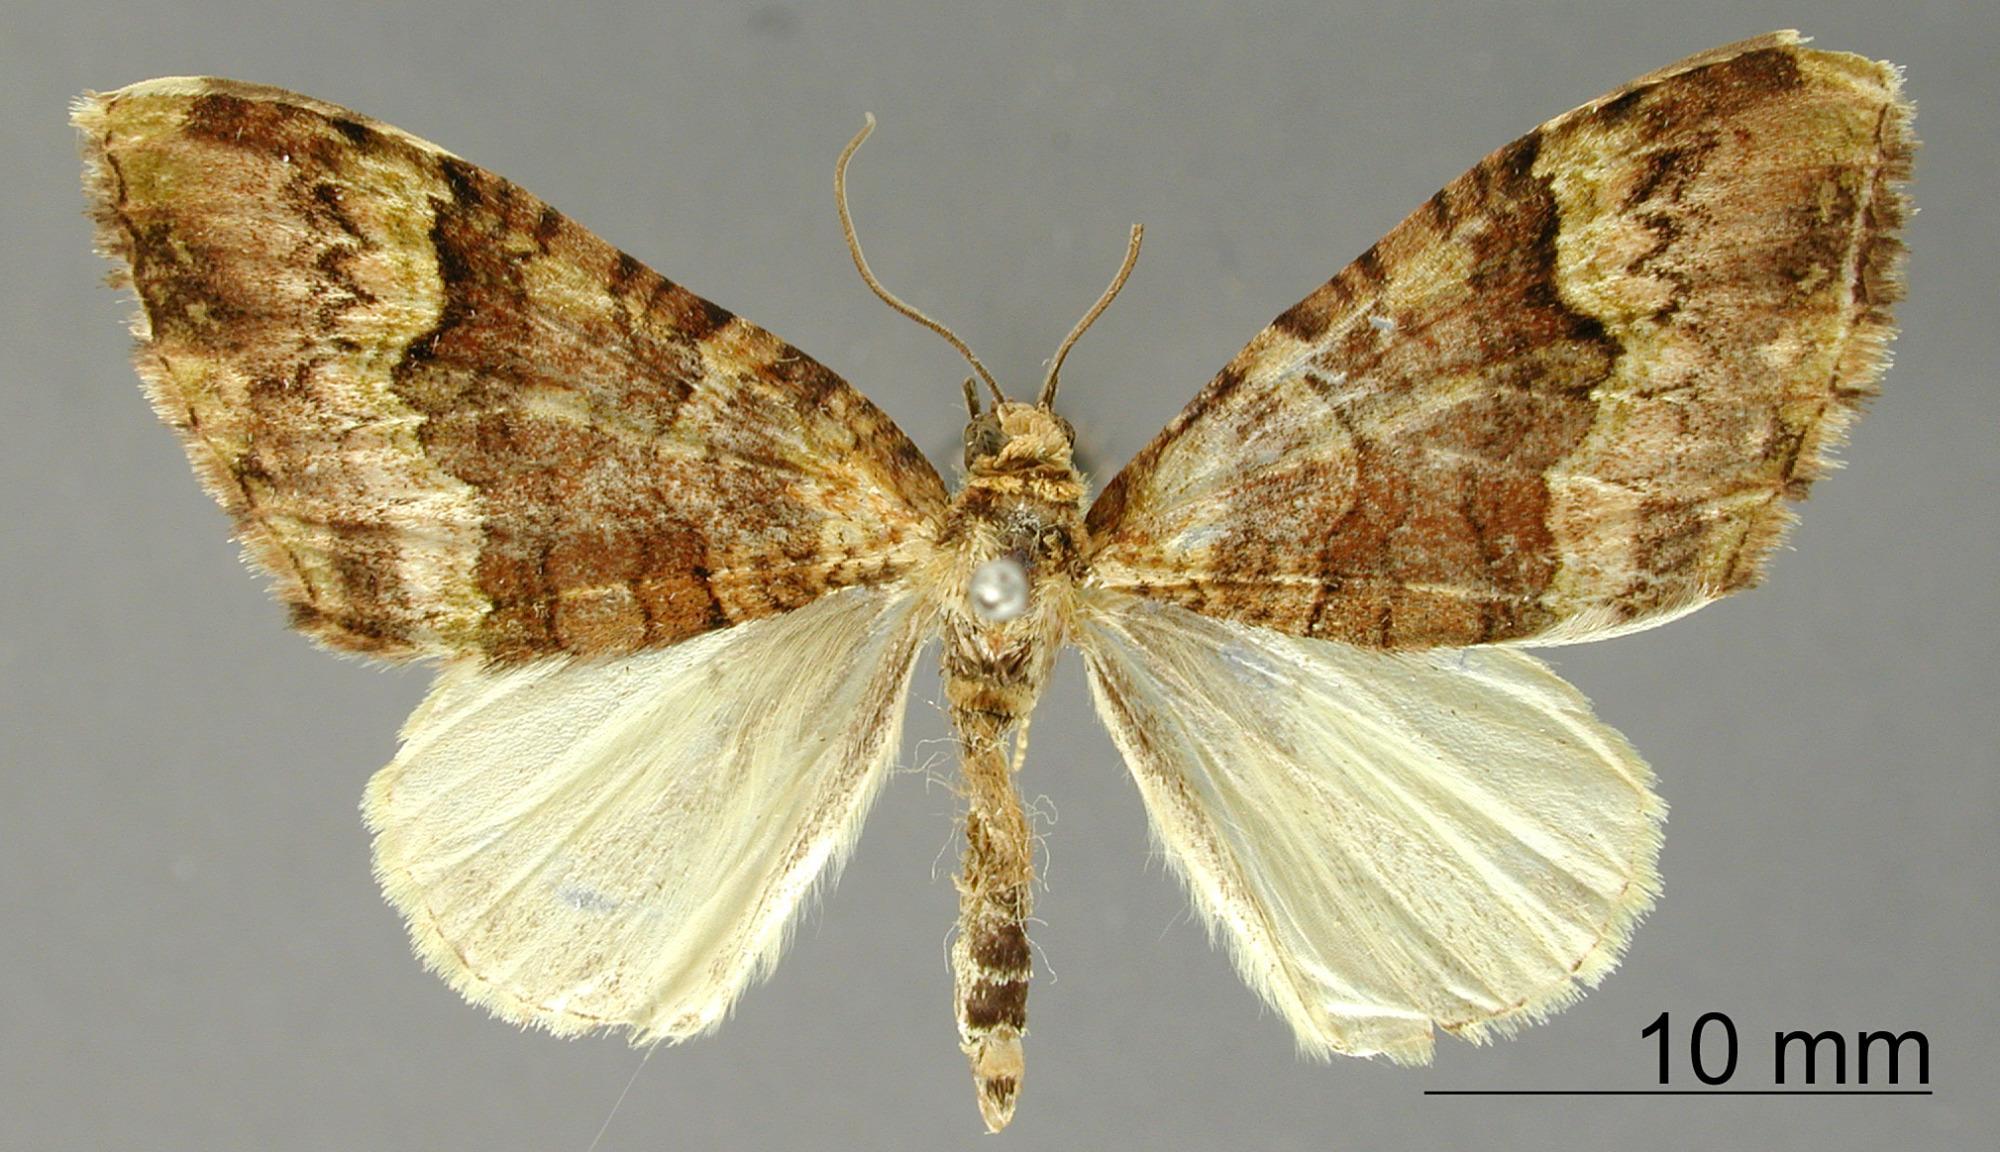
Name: Hammaptera irrelata
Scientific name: Hammaptera irrelata Dognin, 1913
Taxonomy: Animalia, Arthropoda, Insecta, Lepidoptera, Geometridae, Larentiinae
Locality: Pacho, Colombia